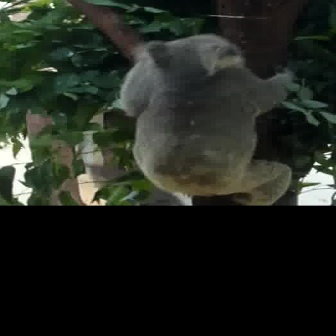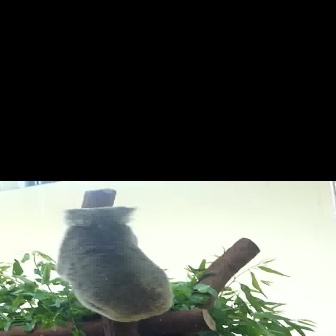
  Please identify the target specified by the bounding box [118,32,290,204] in the first image and locate it in the second image. Return the coordinates in [x_min,y_min,x_max,y_max] format.
Answer: [56,205,172,321]